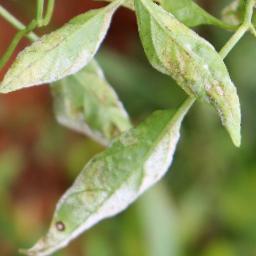
Label: powdery mildew